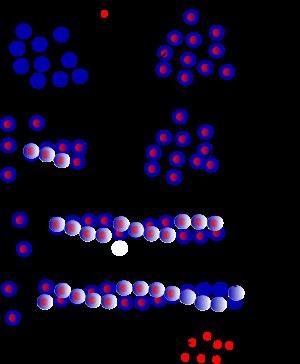
L'actine est une protéine bi-globulaire de 5,46 nm de diamètre qui joue un rôle important dans l'architecture et les mouvements cellulaires. Elle est présente dans toutes les cellules du corps, et spécialement dans les cellules musculaires. Elle peut représenter jusqu'à 15 % de la masse totale protéique des cellules. Cette protéine a été hautement conservée lors de l'évolution des eucaryotes, puisque l'identité entre un isotype d'actine humaine et l'actine de levure est supérieure à 90 %. La plupart des cellules eucaryotes possèdent de nombreux gènes d'actine codant des protéines légèrement différentes.